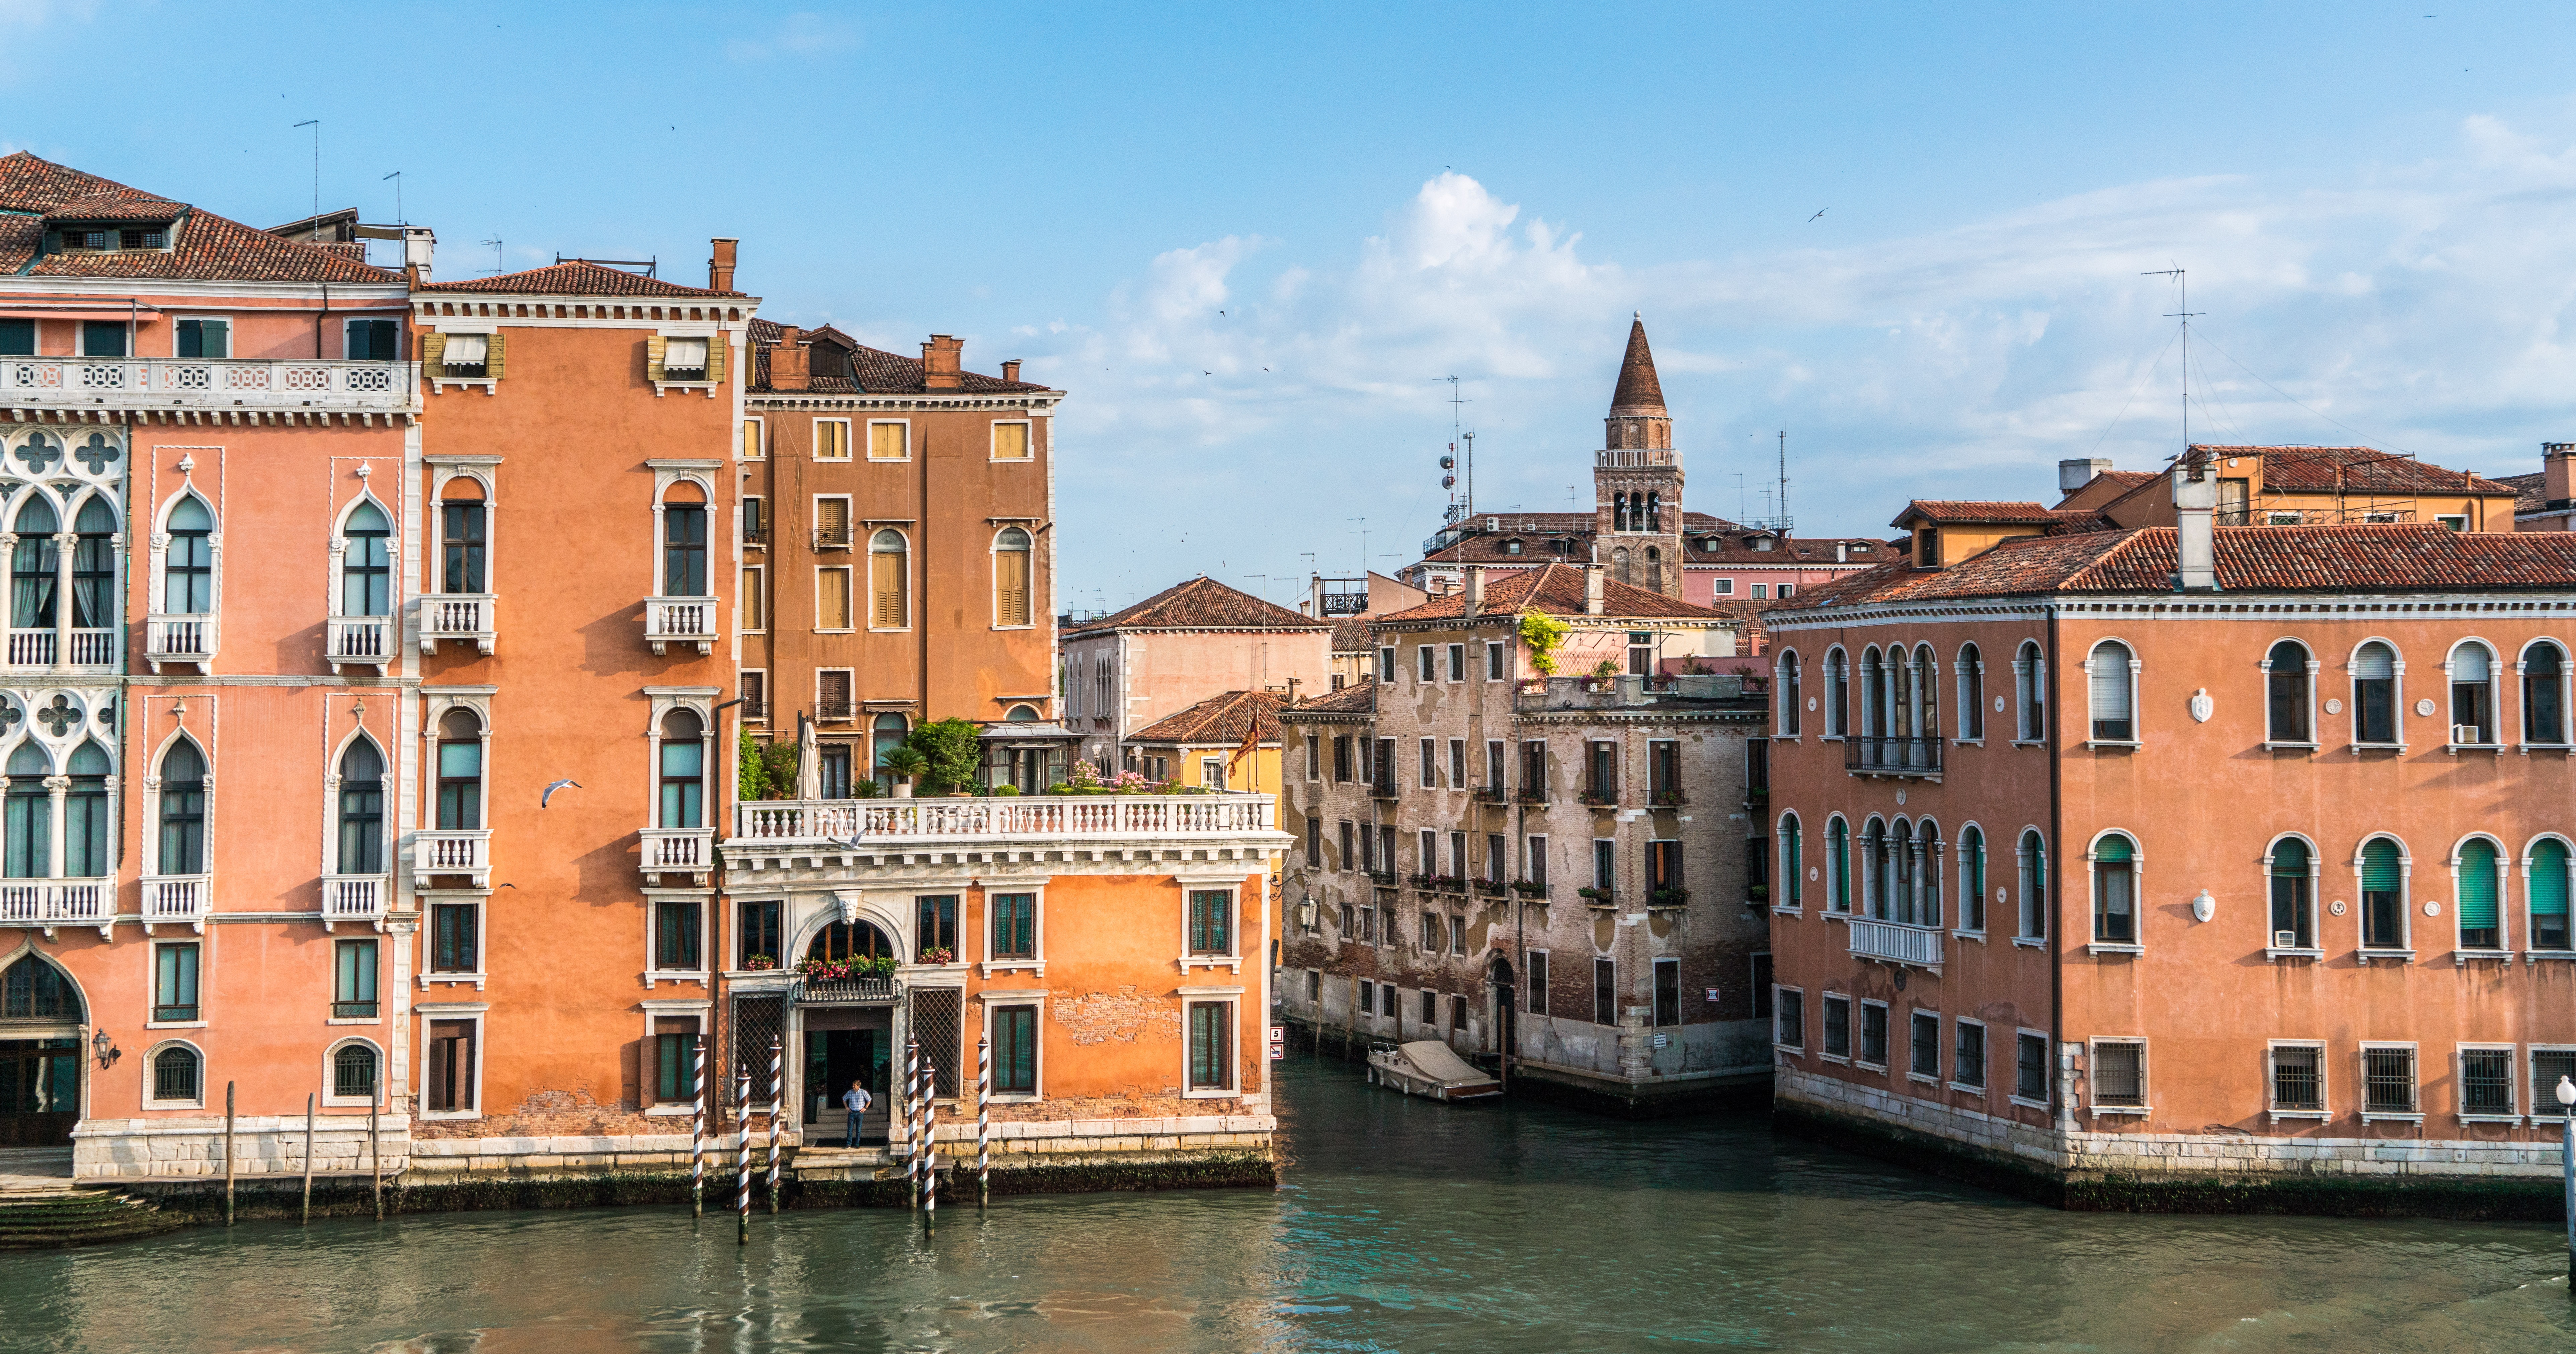
water, outdoor, architecture, boat, town, city, river, canal, cityscape, vacation, travel, europe, vehicle, scenic, landmark, italy, venice, historic, tourism, waterway, body of water, venezia, history, channel, italian, touristic, landform, grand canal, geographical feature, human settlement